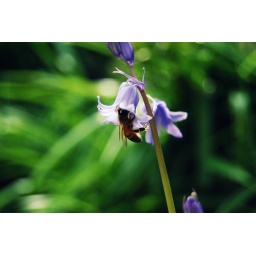
This one was just covered in pollen. When he took off, a cloud of yellow dust followed him everywhere.